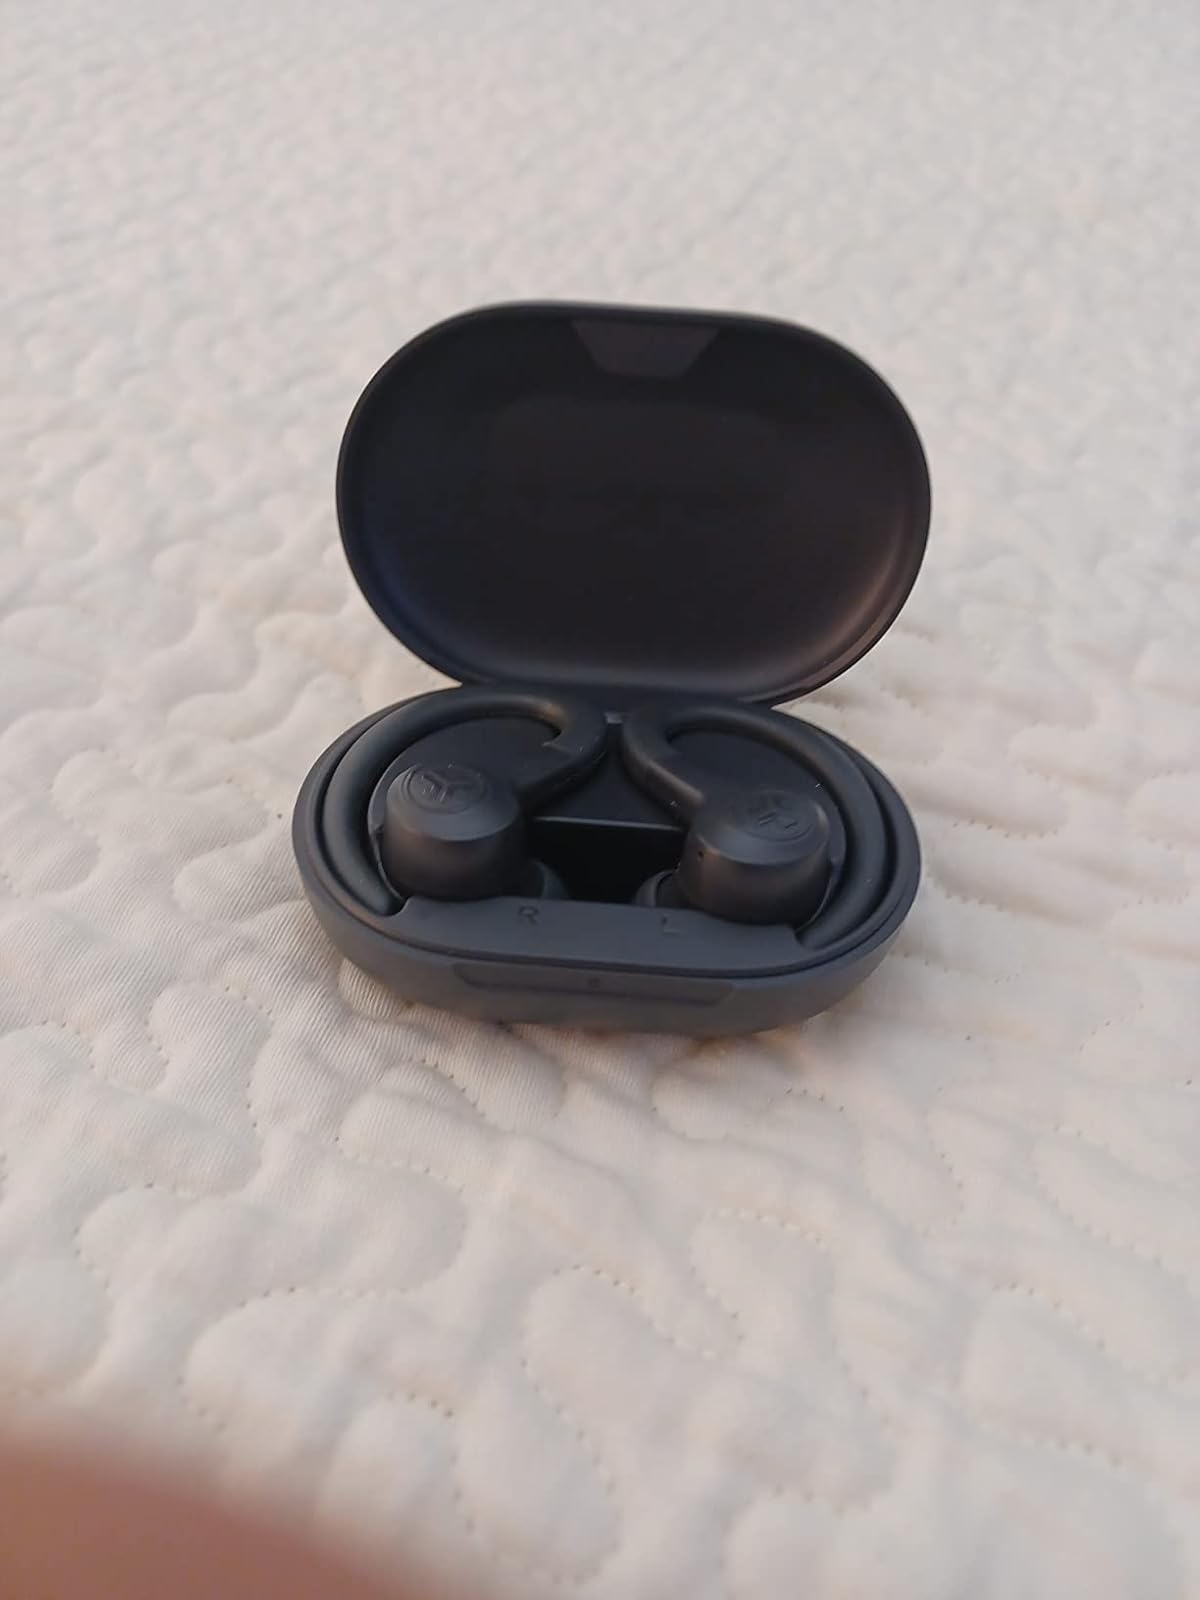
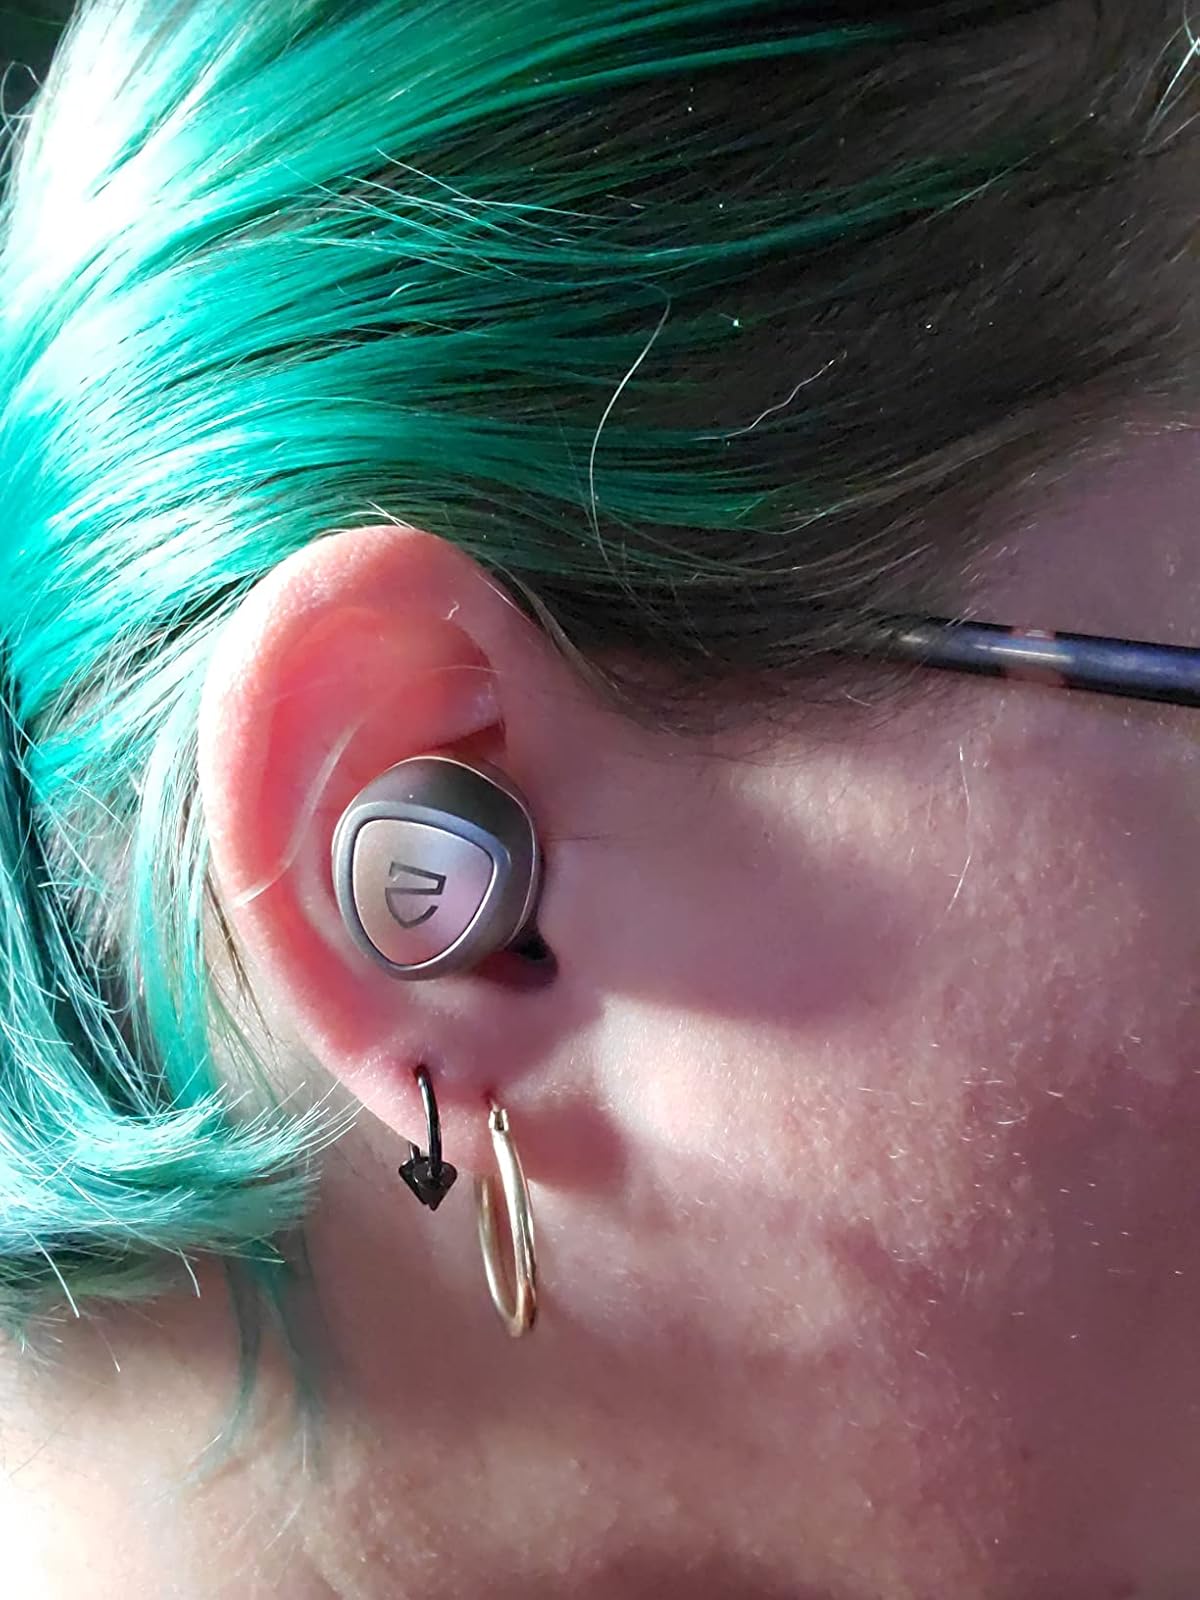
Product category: earbuds
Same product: no